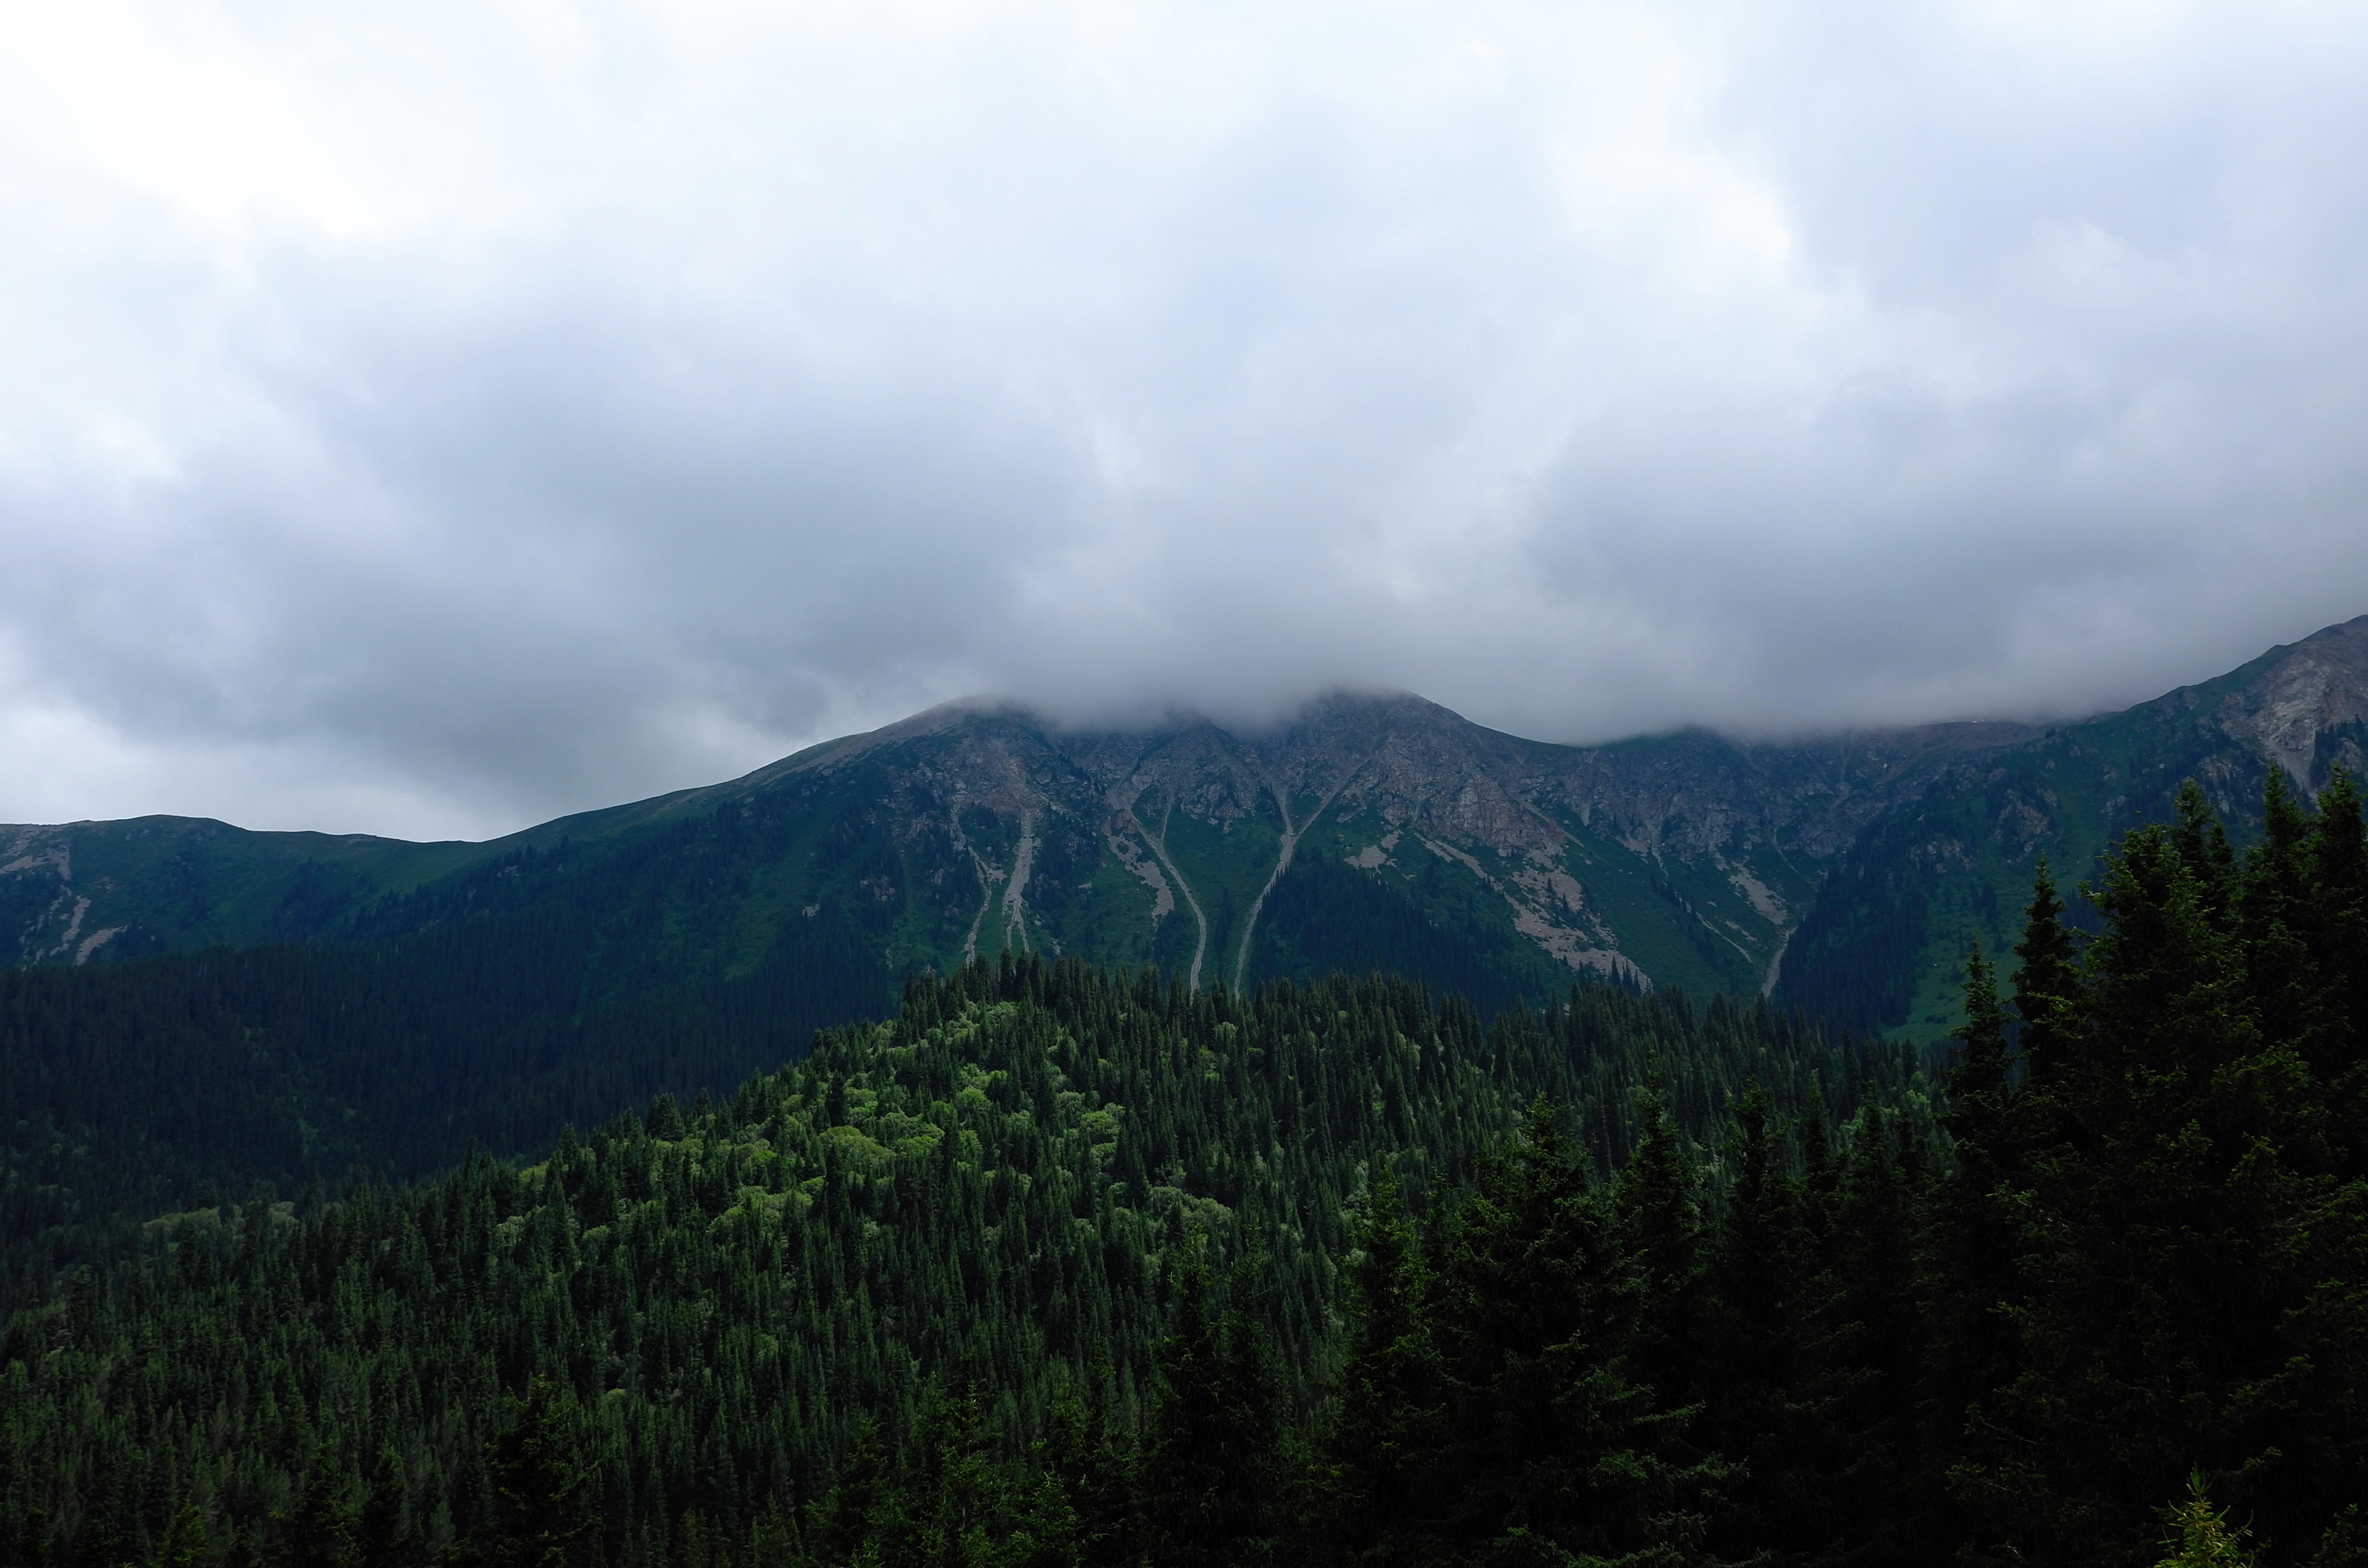
landscape, tree, nature, forest, wilderness, mountain, cloud, meadow, cloudy, hill, valley, mountain range, highland, ridge, summit, alps, plateau, fell, habitat, landform, mountain pass, natural environment, geographical feature, atmospheric phenomenon, mountainous landforms